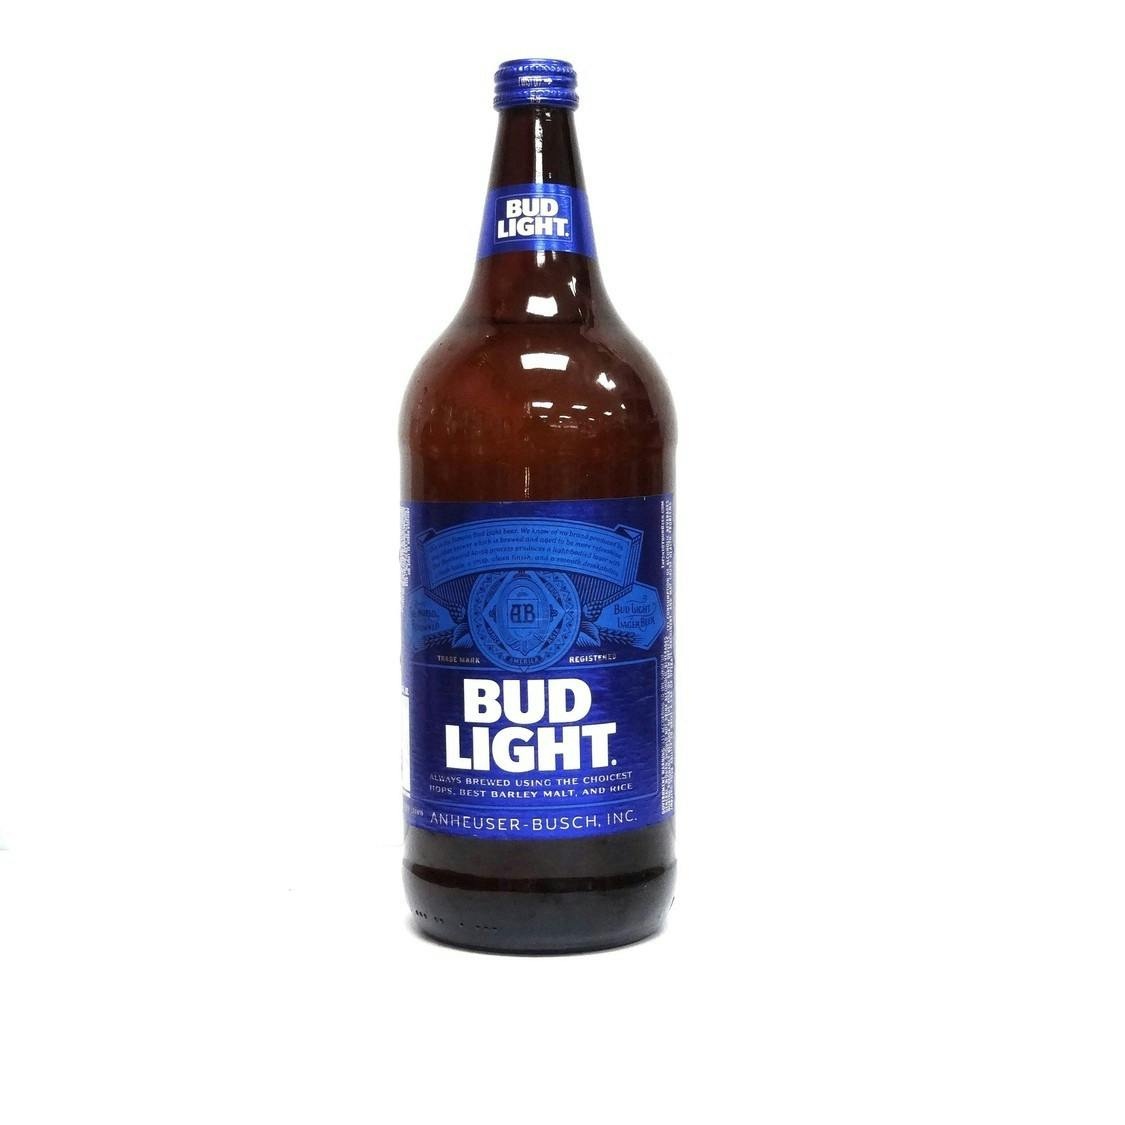
Bud Light - 40oz Bottle
Bud Light is a premium beer with incredible drinkability that has made it a top selling American beer that everybody knows and loves. This light beer is brewed using a combination of barley malts, rice and a blend of premium aroma hop varieties. Featuring a fresh, clean taste with subtle hop aromas, this light lager delivers ultimate refreshment with its delicate malt sweetness and crisp finish. Bud Light is made with no preservatives or artificial flavors. Grab this pack of beer cans when you're in charge of providing party drinks, are in need of cold beer for a tailgate or simply want to keep a pack in your fridge so you're ready when Bud Light calls your name.
Brand: Bayview Liquor
Category: Food, Beverages & Tobacco > Beverages > Alcoholic Beverages > Beer